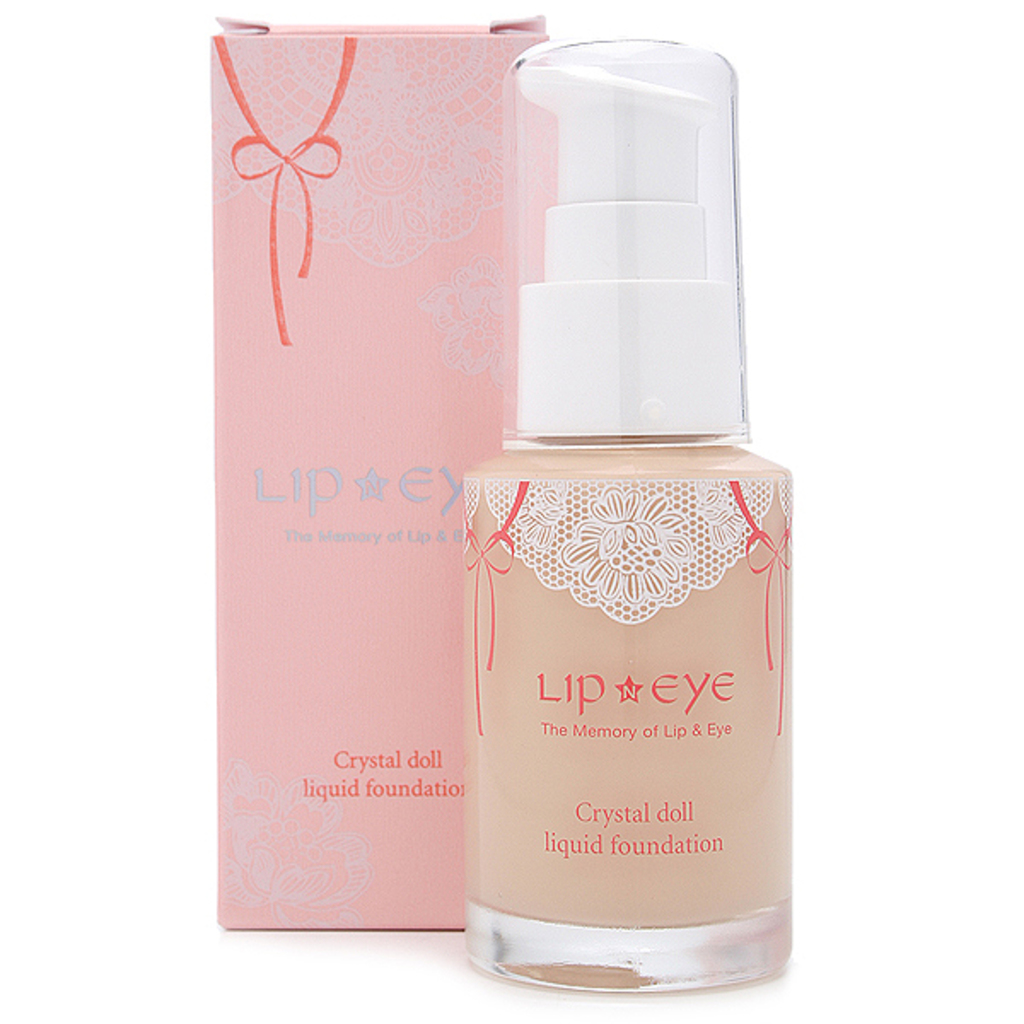
Label: others